Bruno Akrapović

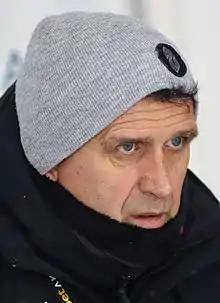
Akrapović with CSKA Sofia in 2021

Bruno Akrapović (born 26 September 1967) is a Bosnian professional football manager and former player.